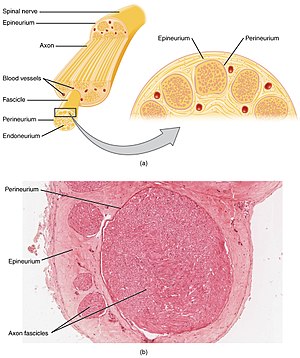
Nerve
Tværsnit af en nerve
En nerve er et bundt af aksoner, omgivet af bindevæv i det perifere nervesystem. En nerve indeholder aksoner fra mange neuroner.